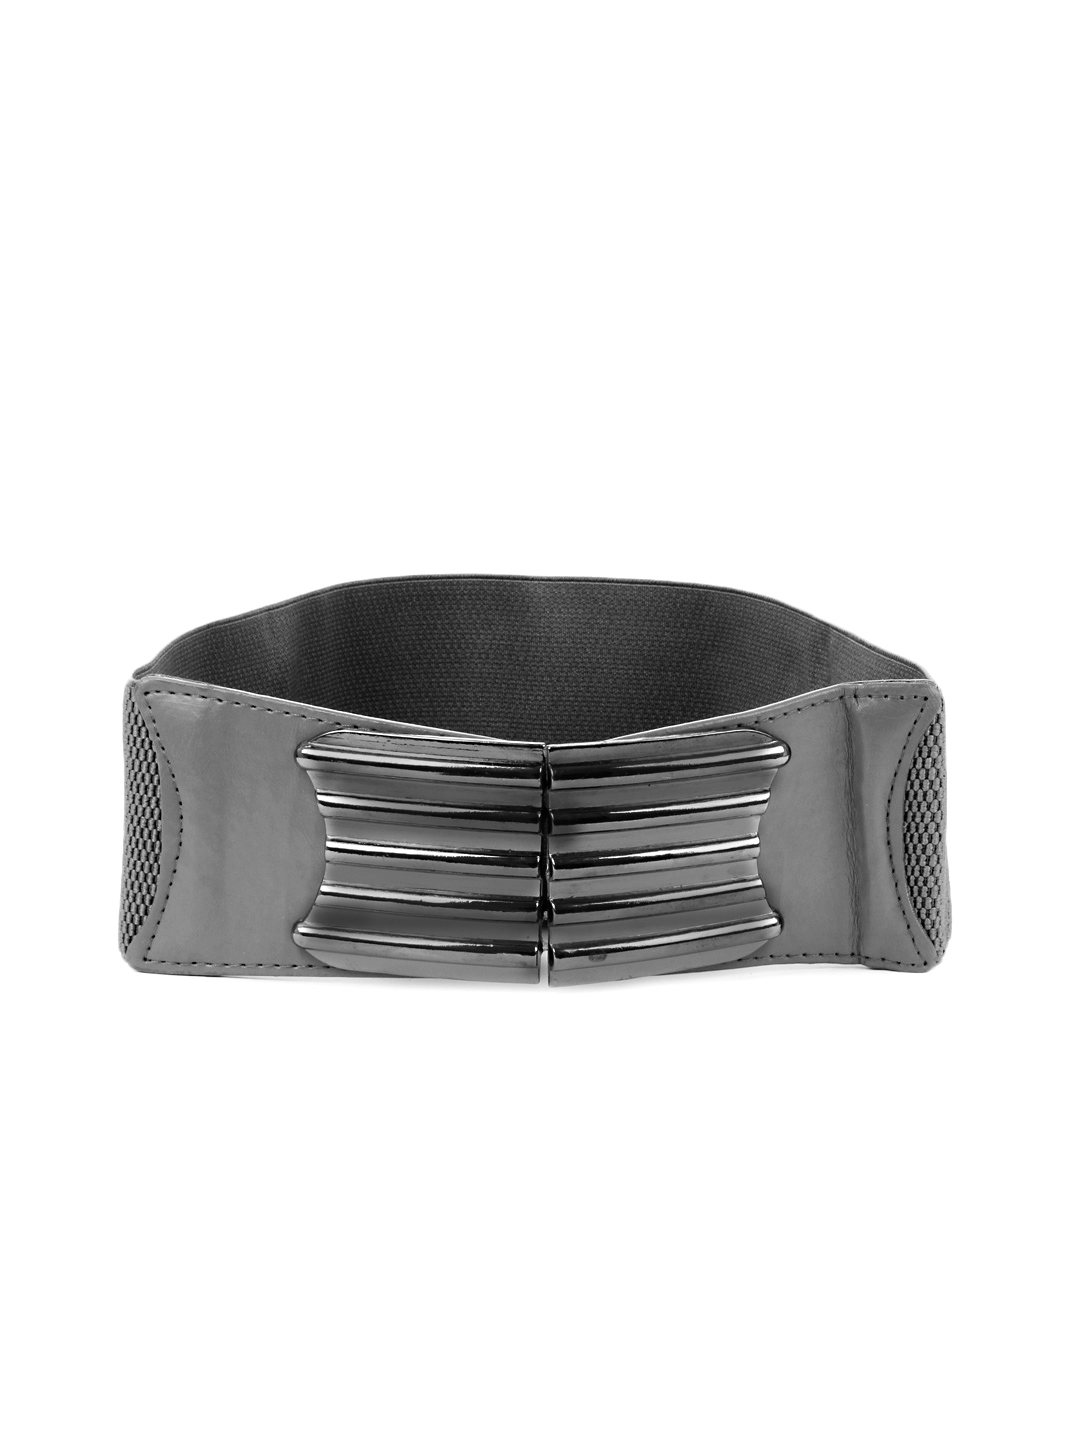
Stoln Women Grey Belt
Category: Accessories / Belts / Belts
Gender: Women
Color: Grey
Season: Summer 2012
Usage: Casual